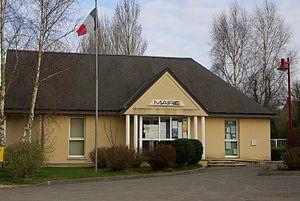
La mairie de Mutrécy
Mutrécy est une commune française, située dans le département du Calvados en région Normandie, peuplée de 359 habitants.